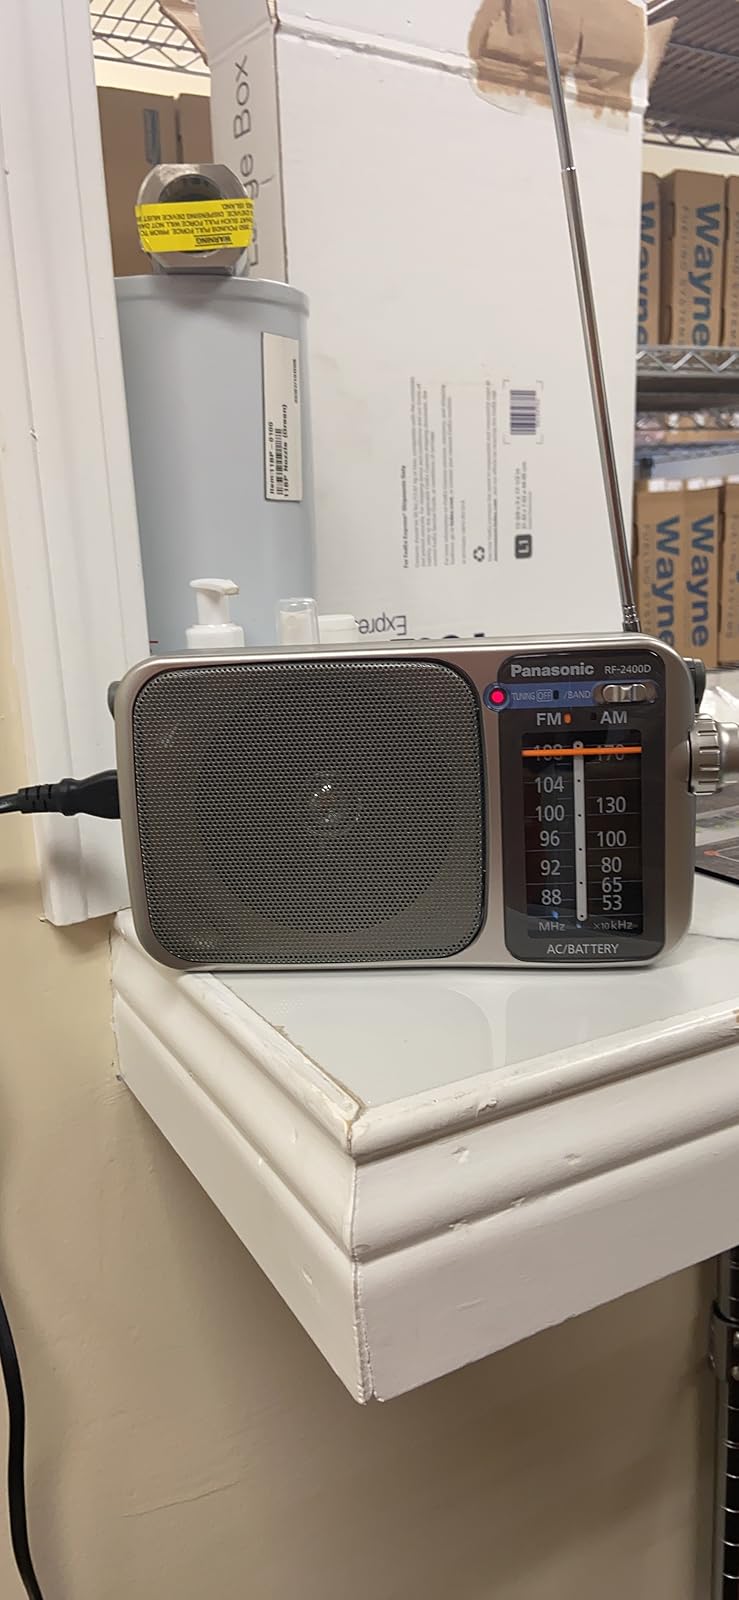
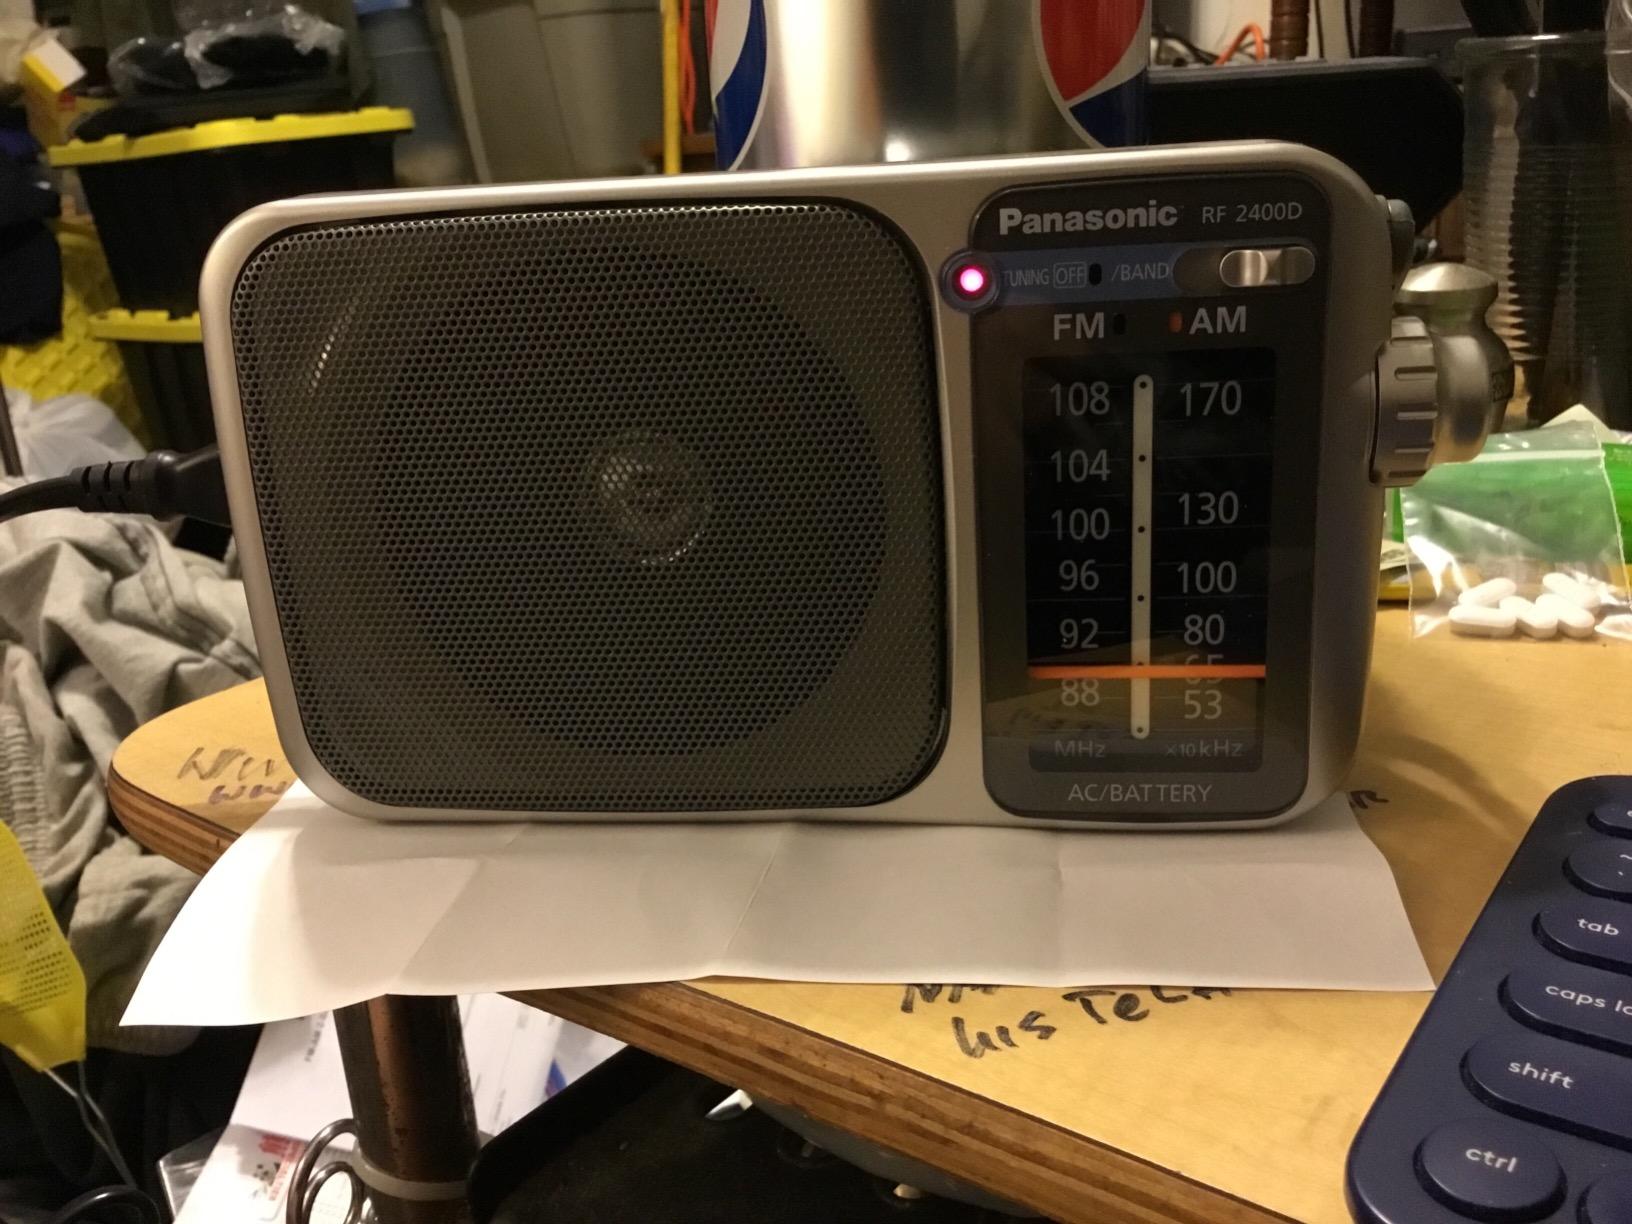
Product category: radio
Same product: yes